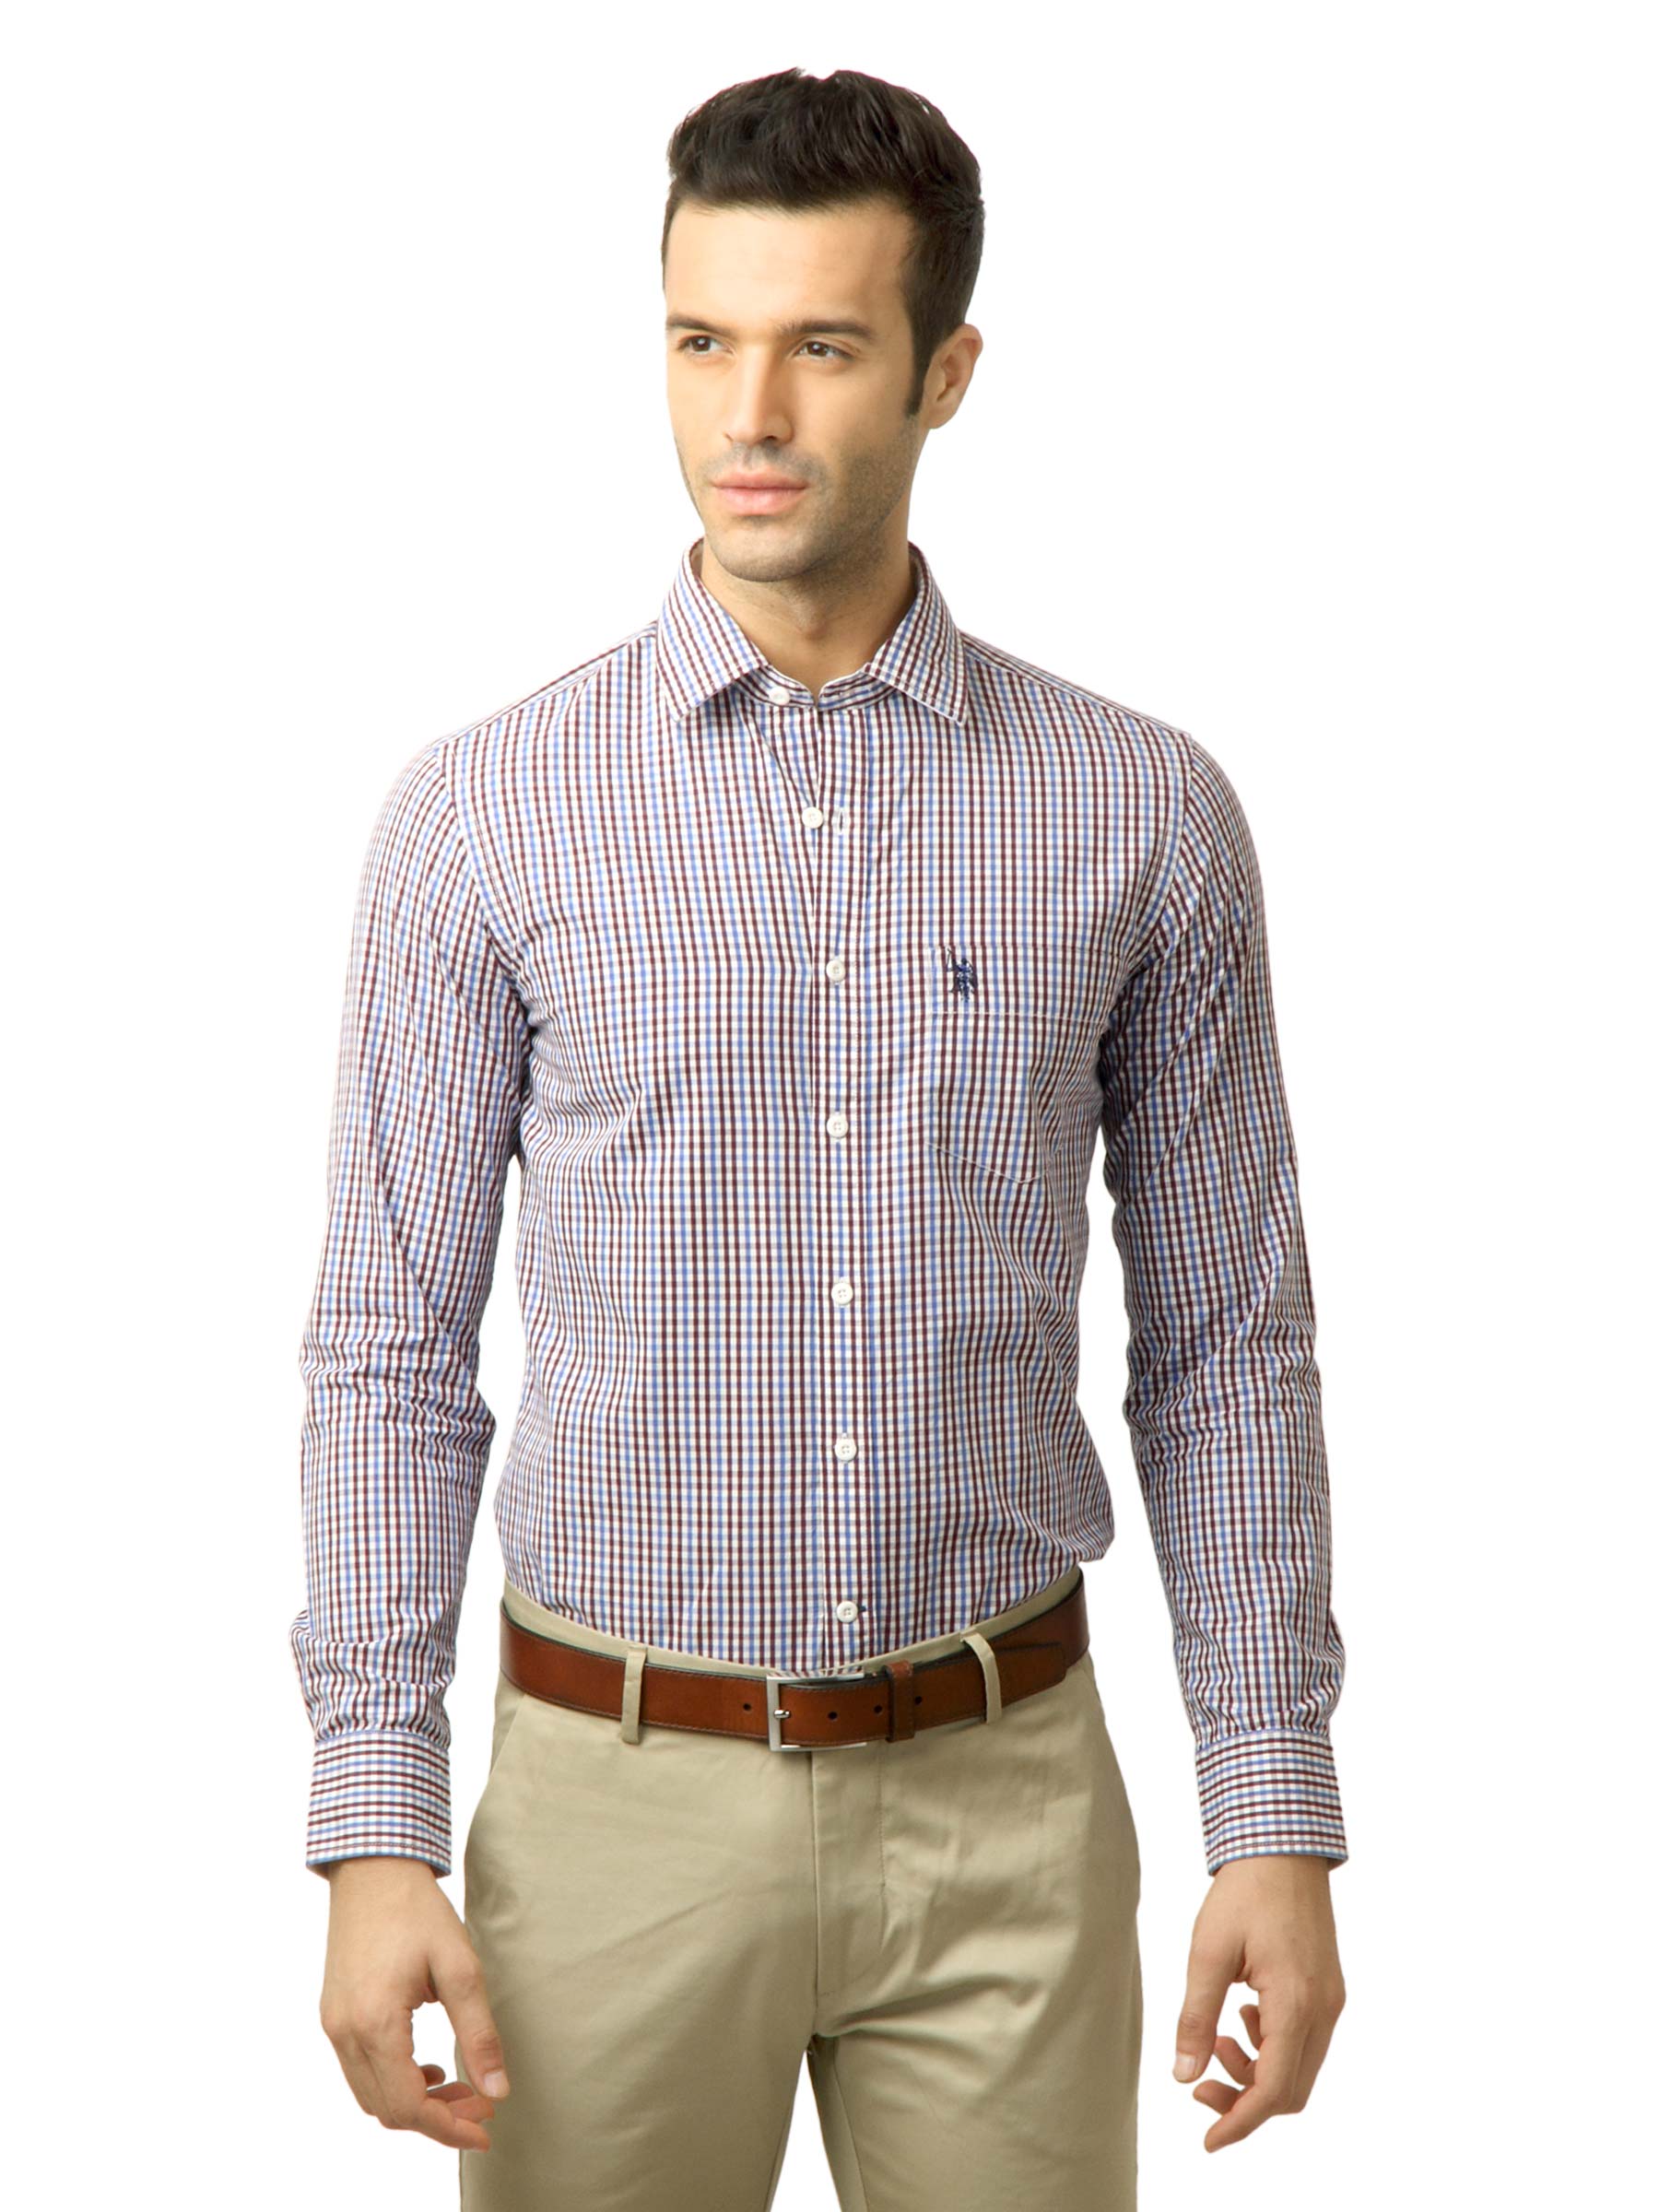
U.S. Polo Assn. Men Checks Maroon Shirt
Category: Apparel / Topwear / Shirts
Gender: Men
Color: Maroon
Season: Fall 2011
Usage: Casual